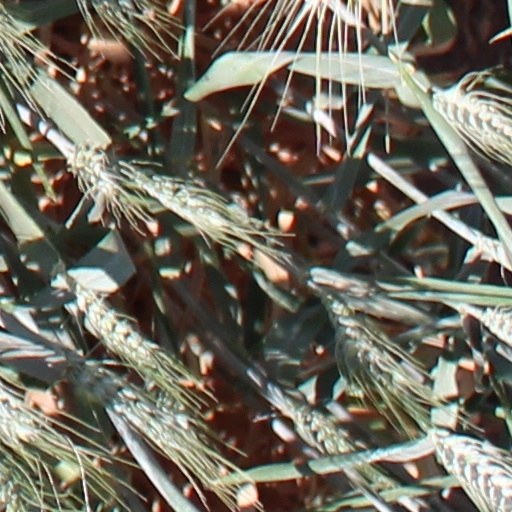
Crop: wheat